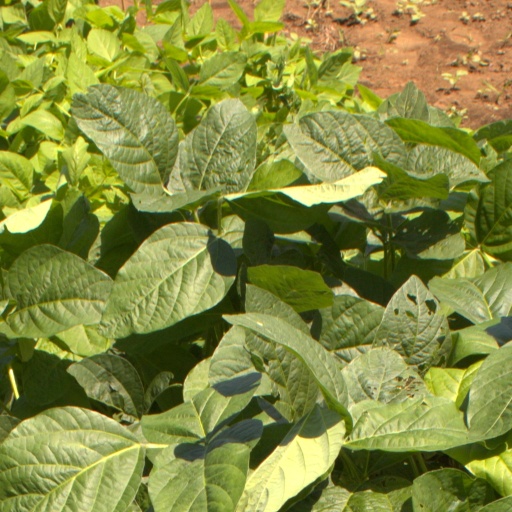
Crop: soybean